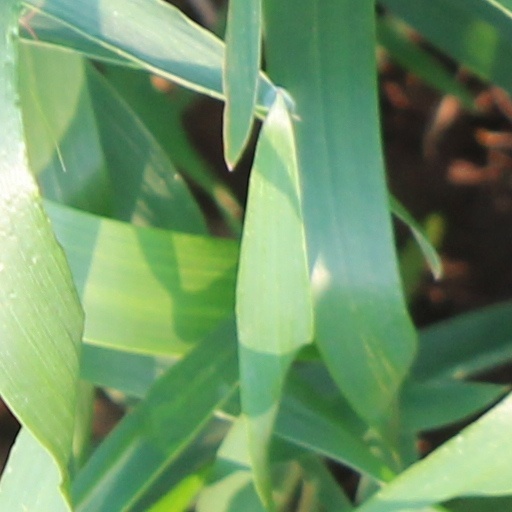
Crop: wheat